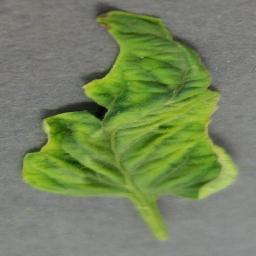
Label: Tomato___Tomato_Yellow_Leaf_Curl_Virus